Music for Montserrat

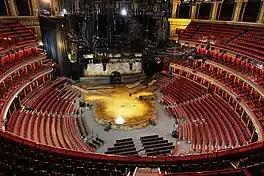
Royal Albert Hall

4,500 tickets were sold for the event (Royal Albert Hall has a total audience capacity of 5,900), with all tickets sold out within one and half hours of the box office initial opening. Ticket pricing was between £25, £40 and £60.